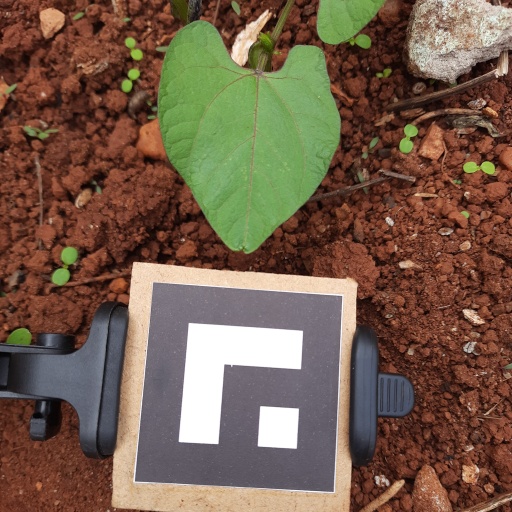
Observations: flat surface, no eating holes, under cloudy sky